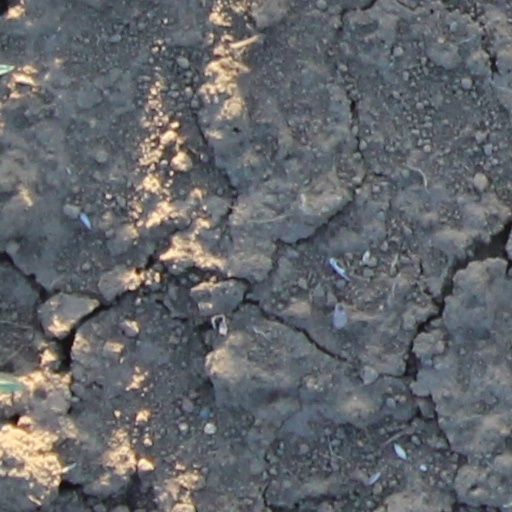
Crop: wheat